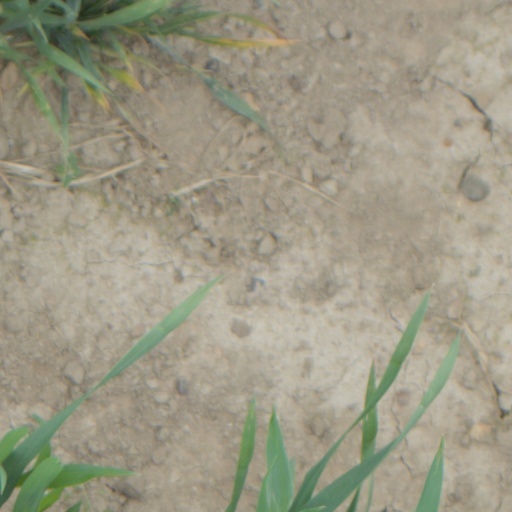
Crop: wheat